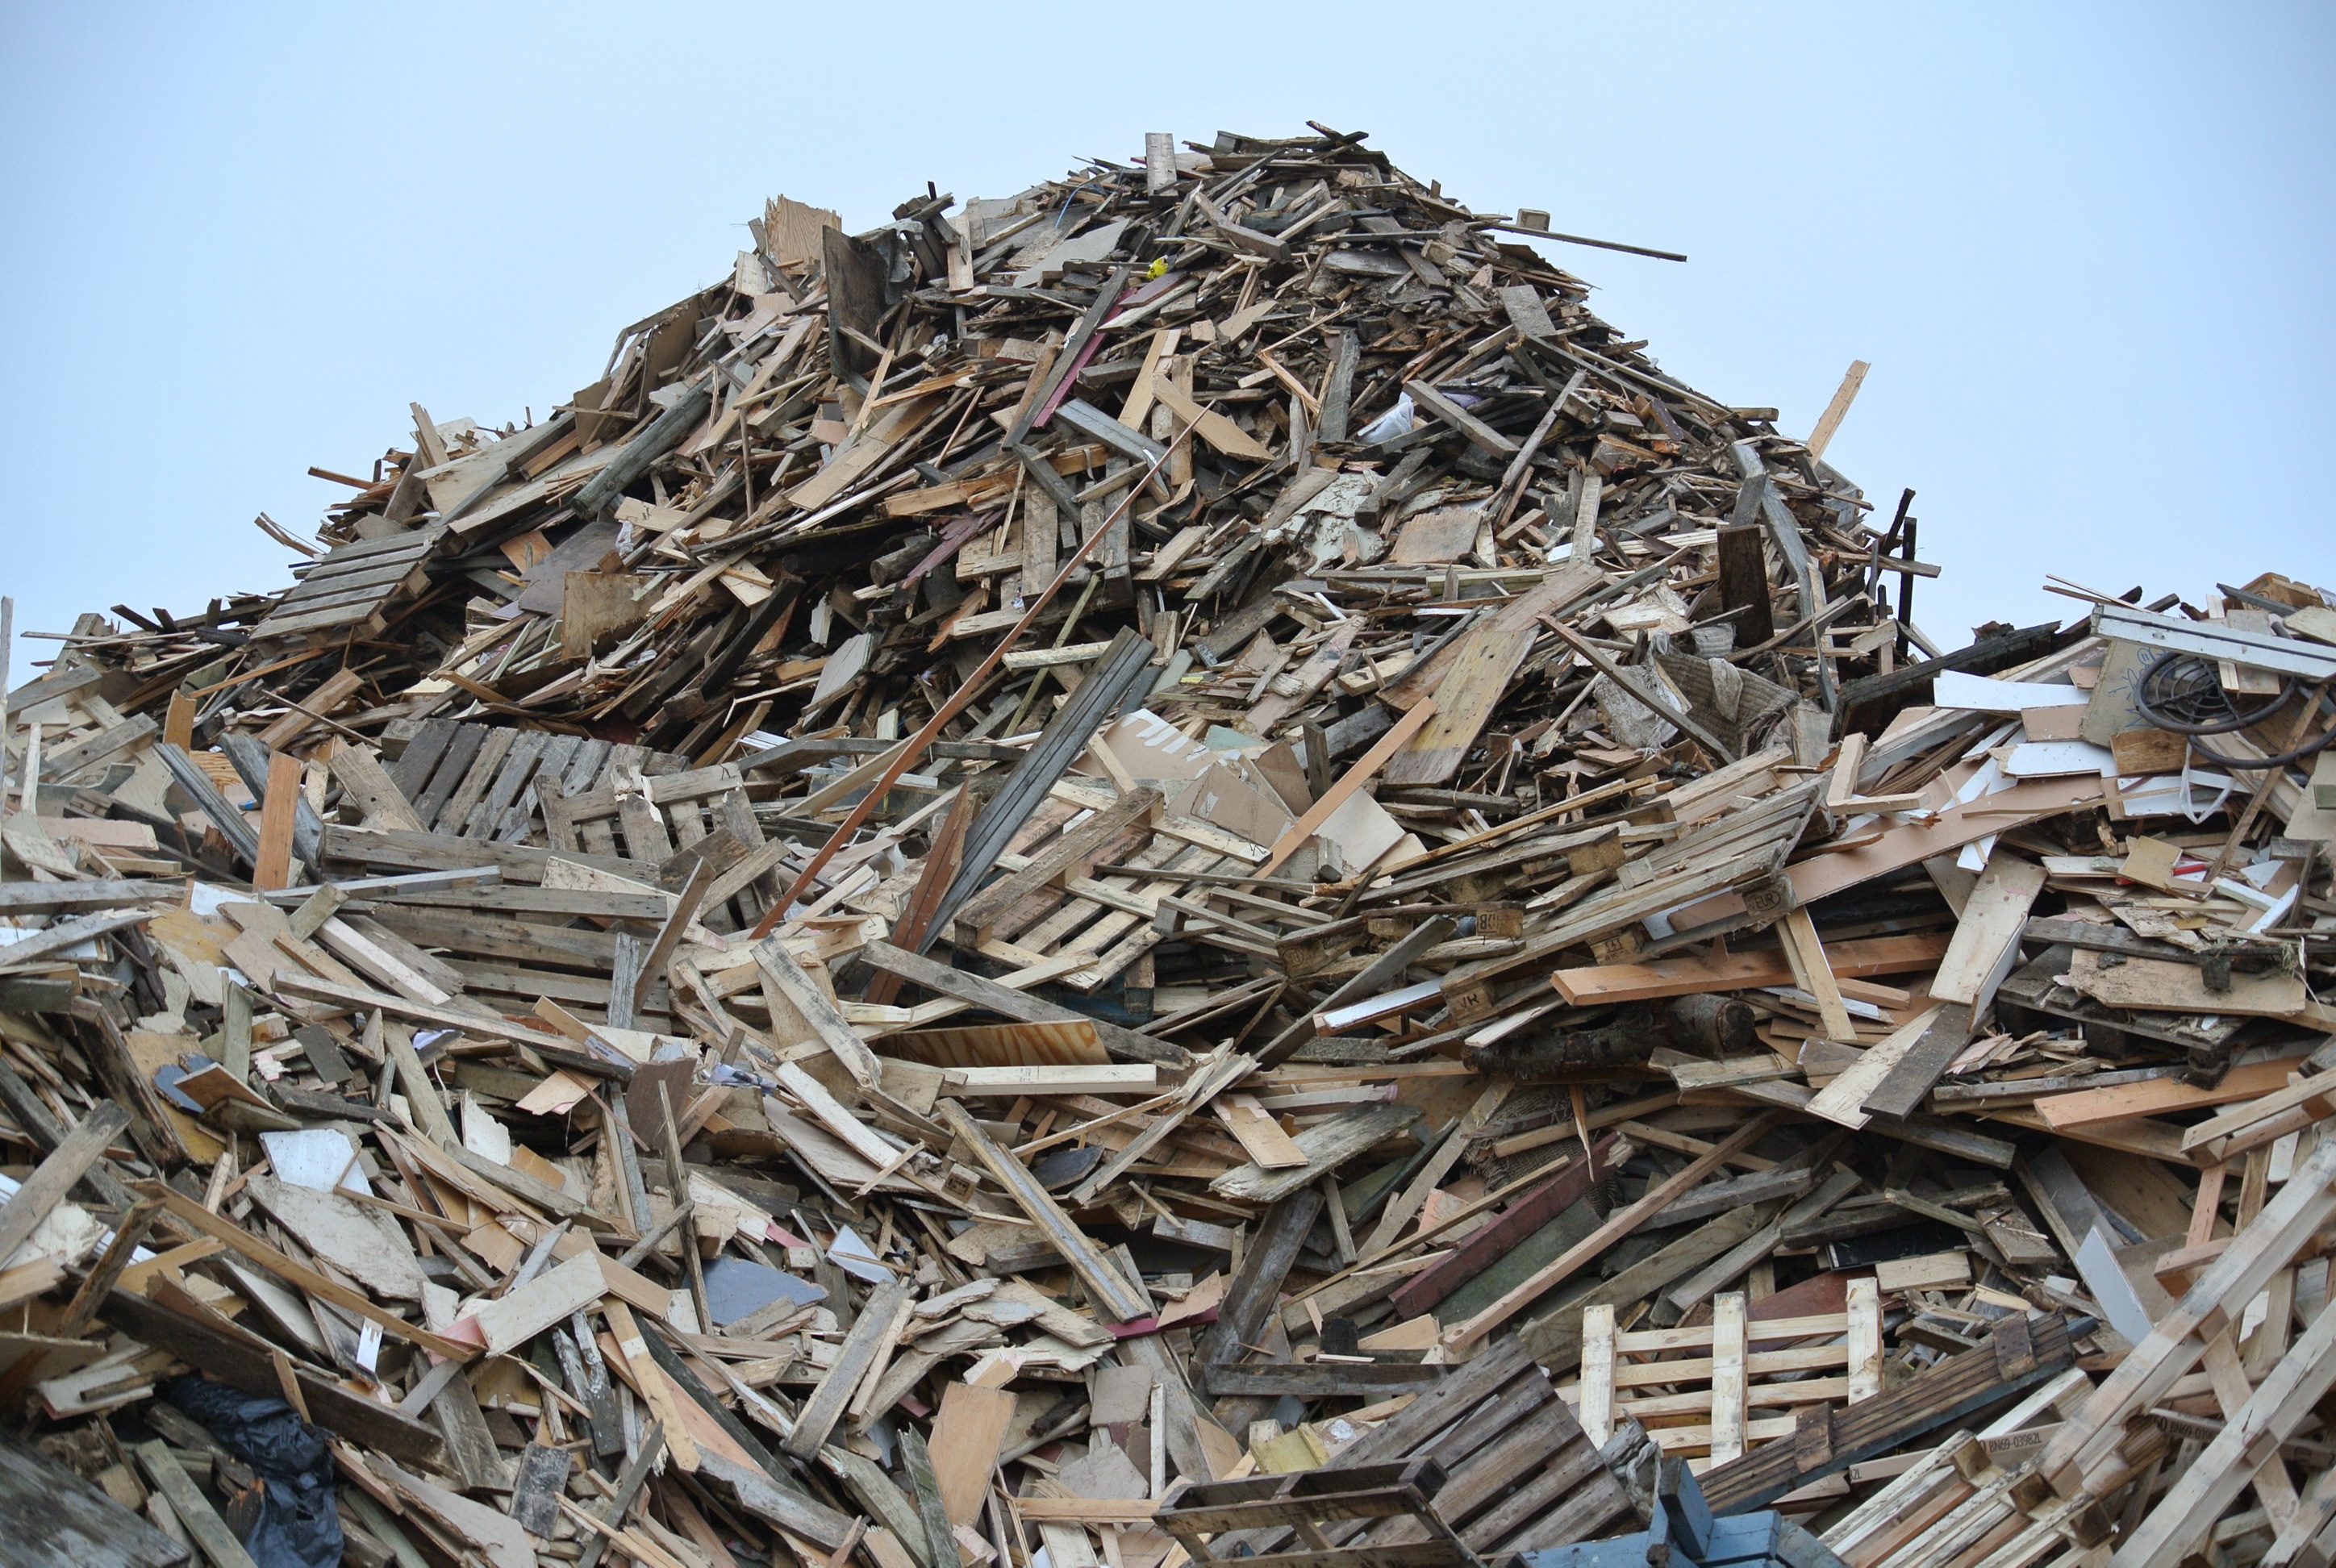
wood, material, rubble, waste, recycling, scrap, sustainability, source separation